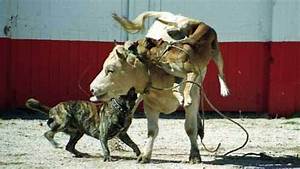
Label: cane